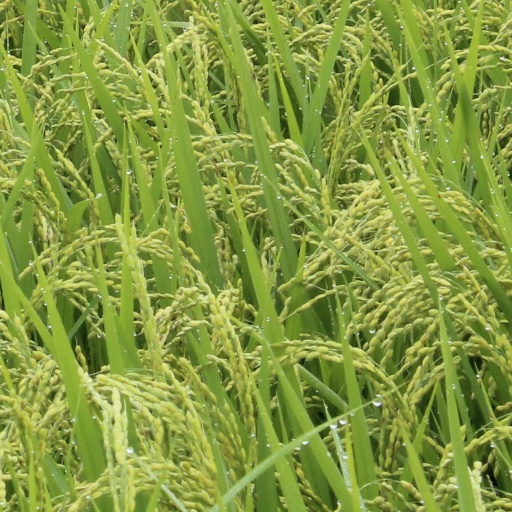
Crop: rice